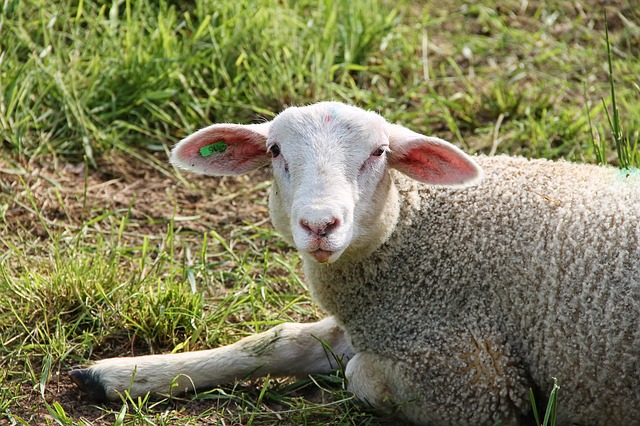
Label: sheep